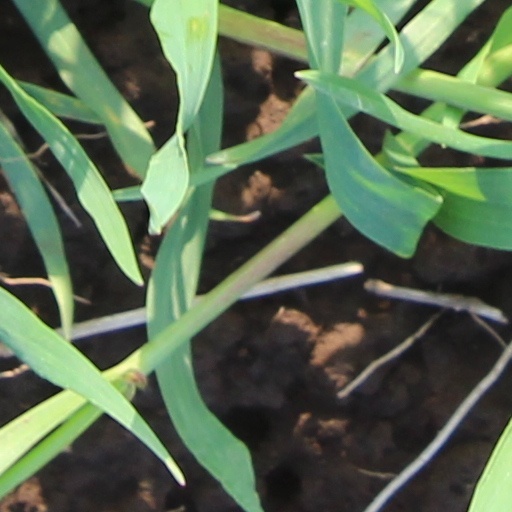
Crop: wheat